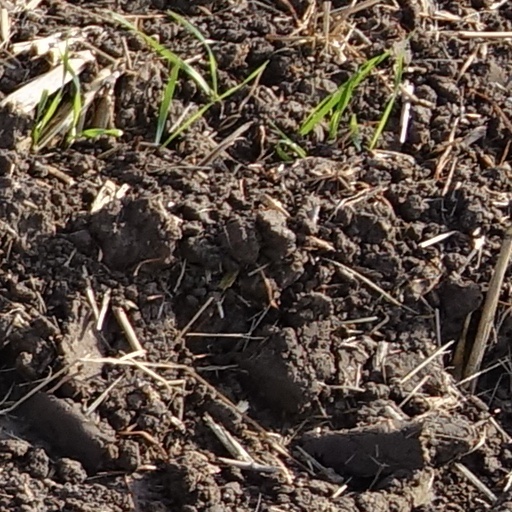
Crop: wheat